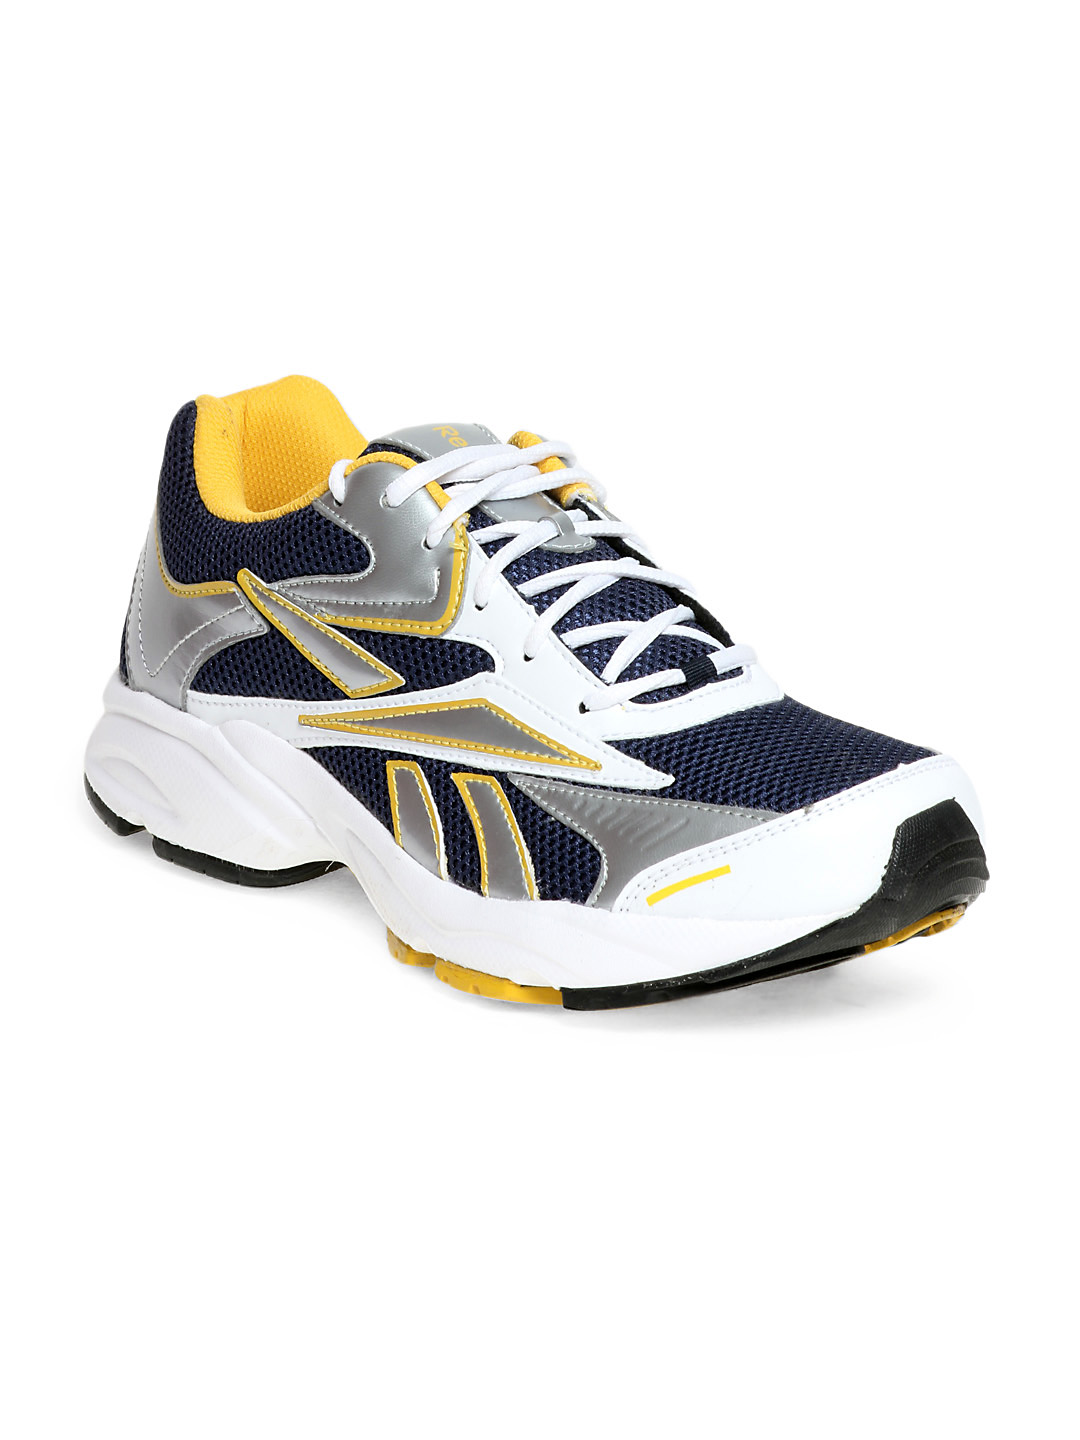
Reebok Men Navy Blue Fusion Runner Sports Shoes
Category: Footwear / Shoes / Sports Shoes
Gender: Men
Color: Navy Blue
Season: Summer 2012
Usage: Sports